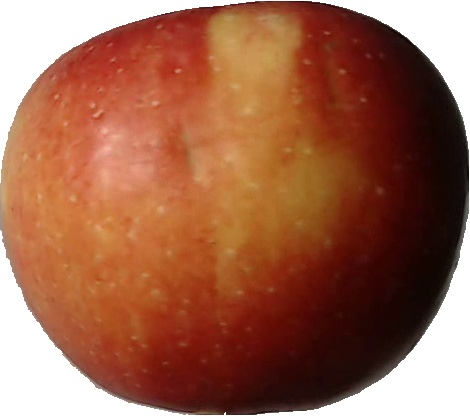
Label: apple_braeburn_1